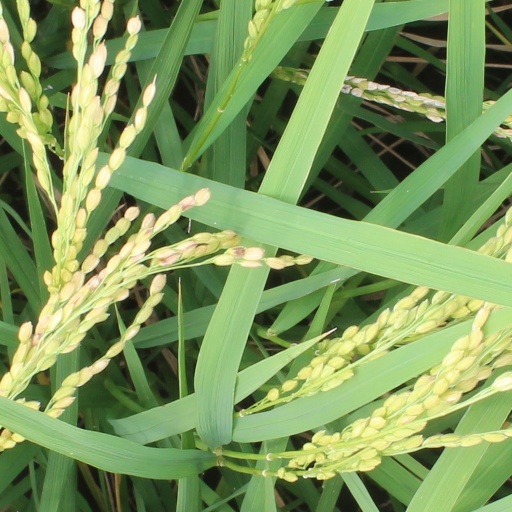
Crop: rice